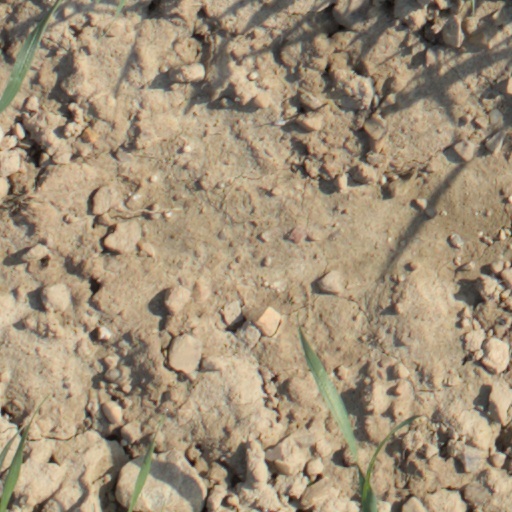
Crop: wheat